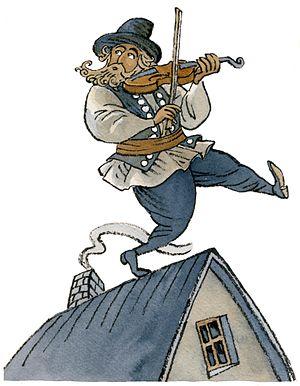
Un Violon sur le Toit, illustration du thème
Un violon sur le toit est un film musical américain de Norman Jewison, sorti au cinéma en 1971. Il s'agit de l'adaptation de la comédie musicale homonyme créée à Broadway en 1964.
Un violon sur le toit est une comédie musicale en deux actes de Joseph Stein, paroles de Sheldon Harnick et musique de Jerry Bock, basée sur l’œuvre de Cholem Aleikhem.